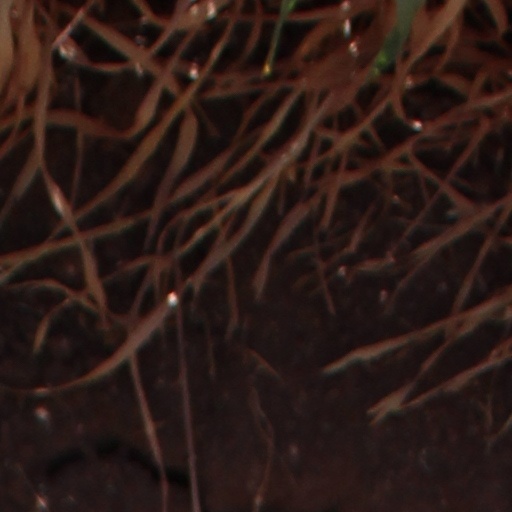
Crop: wheat